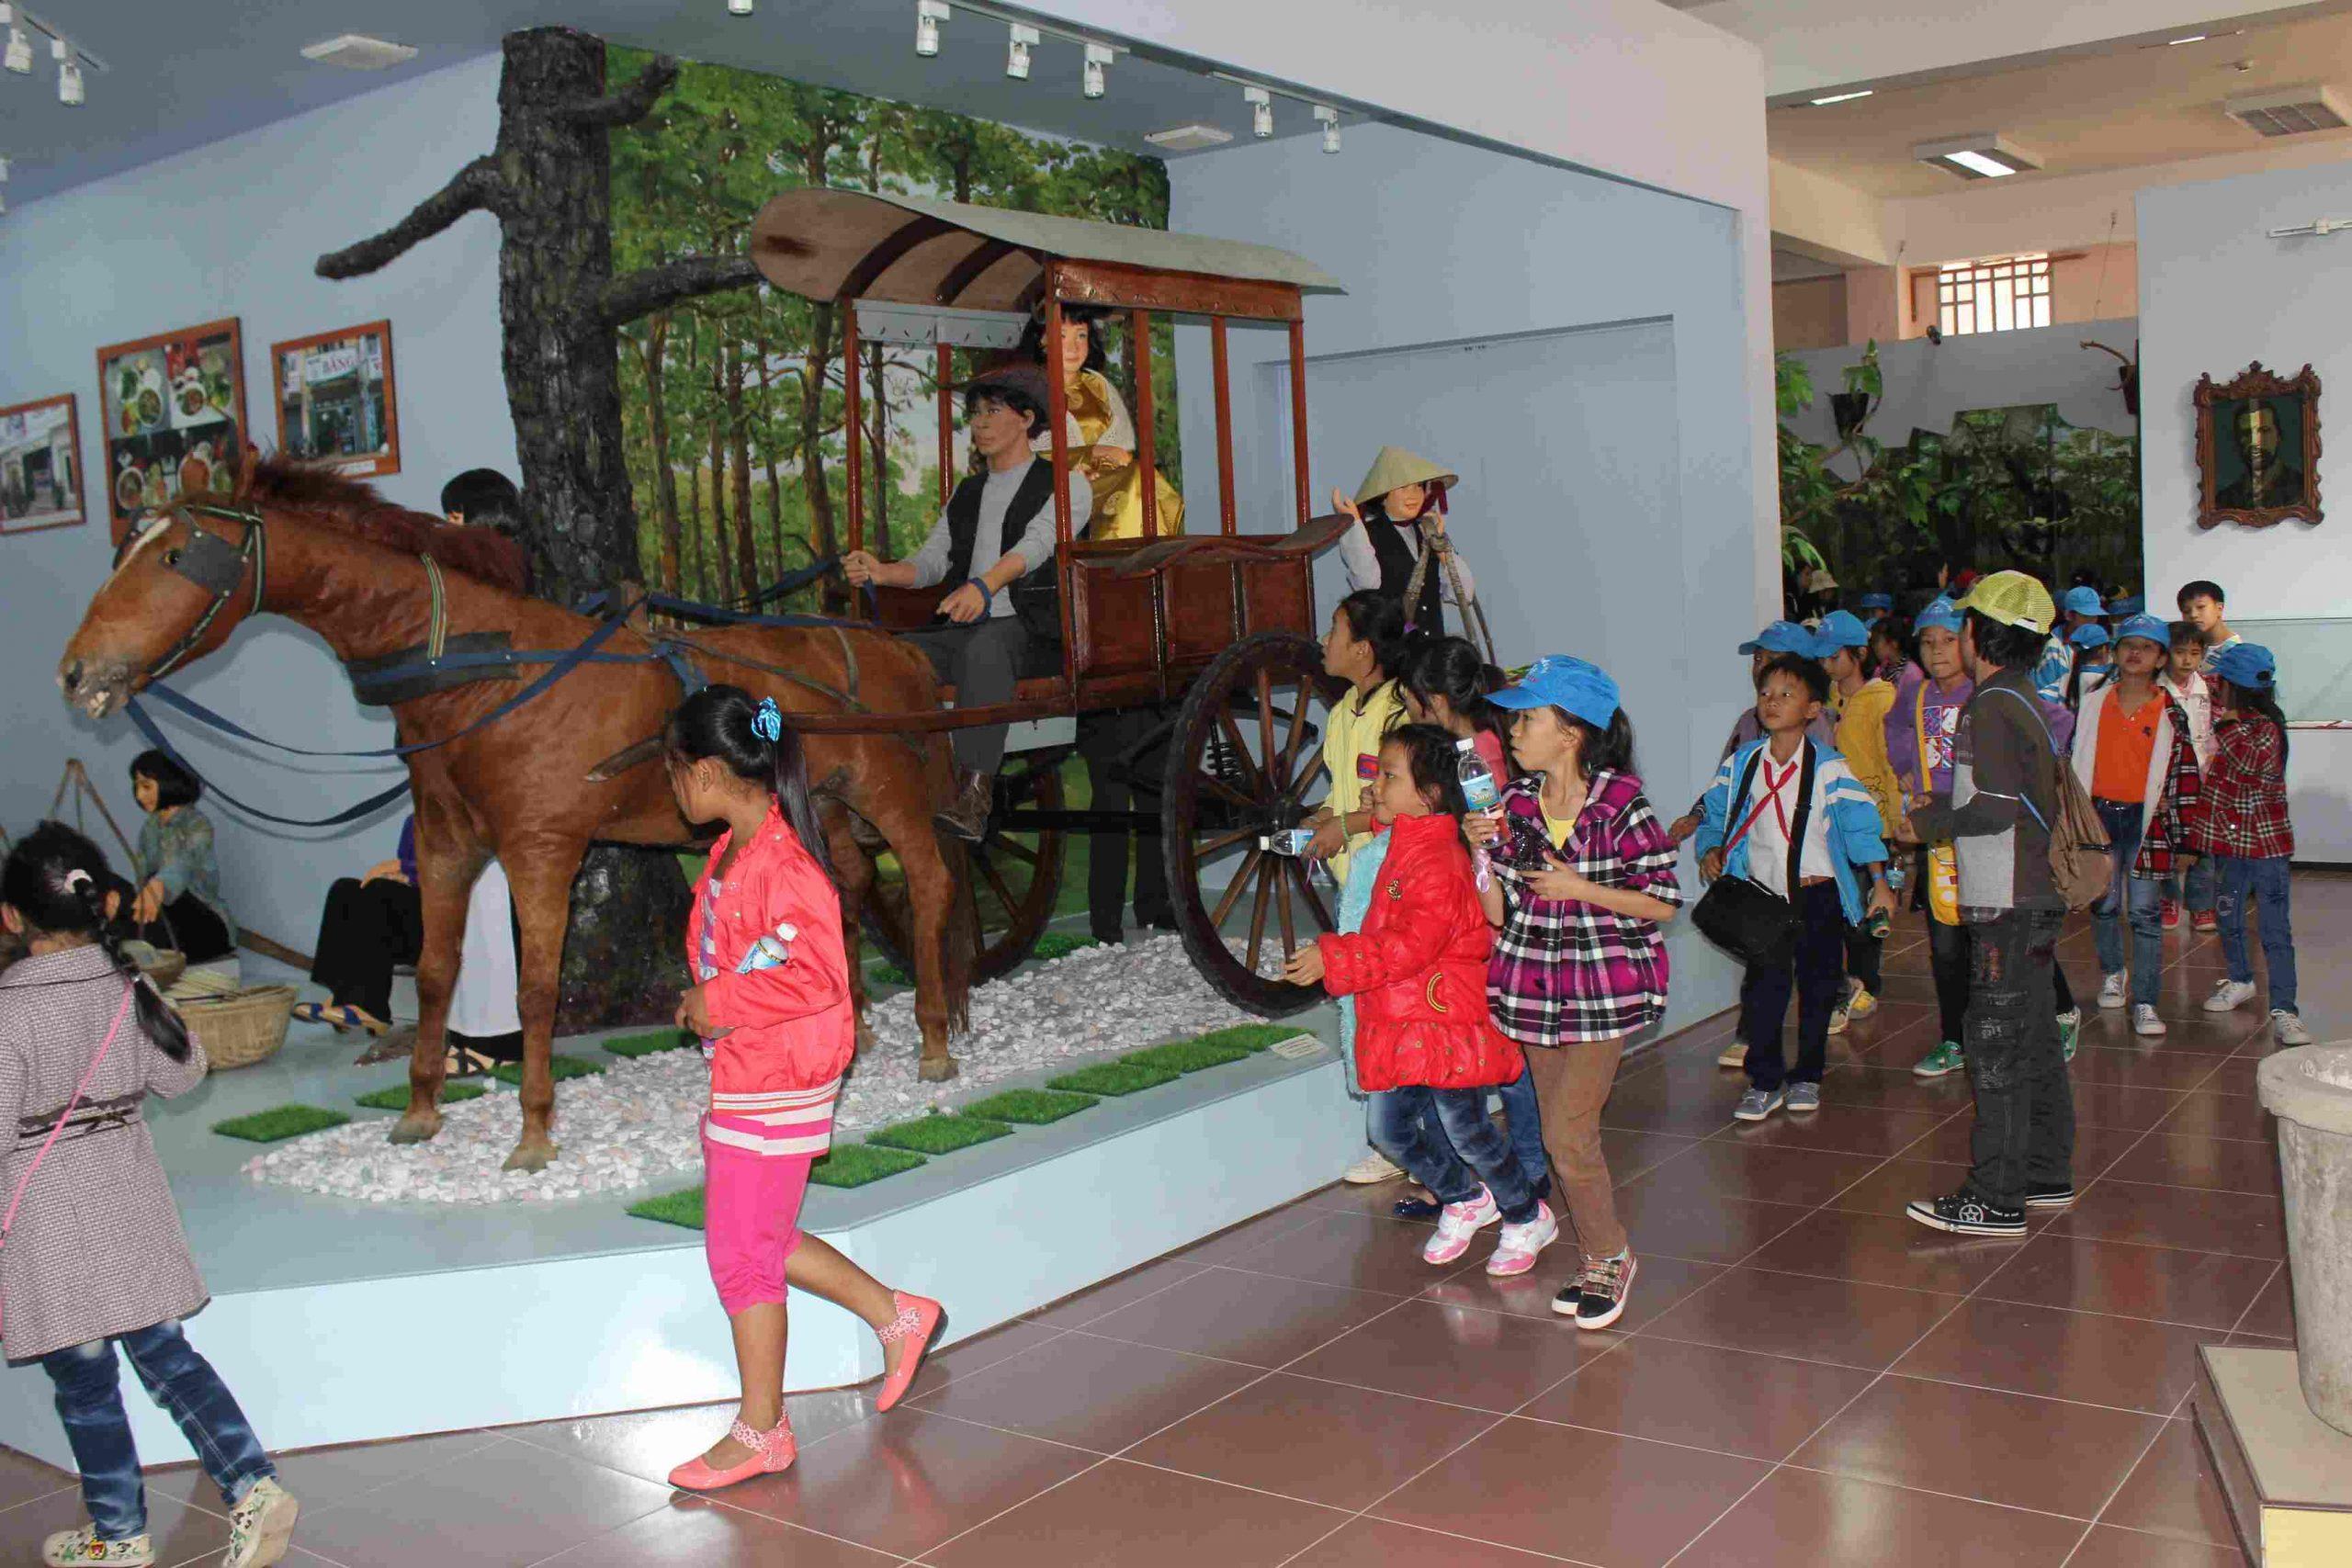
có một người đang ngồi ở trên mô hình xe ngựa